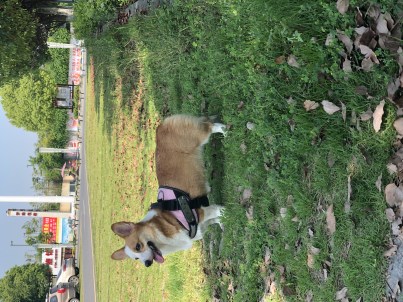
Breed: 2909-n000116-Cardigan